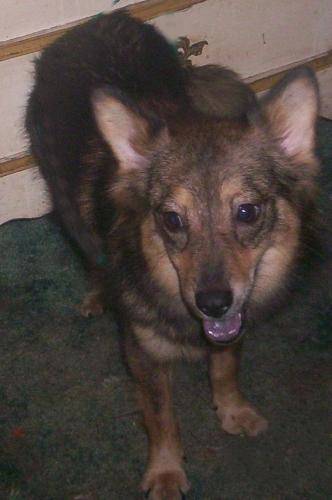
Label: dog